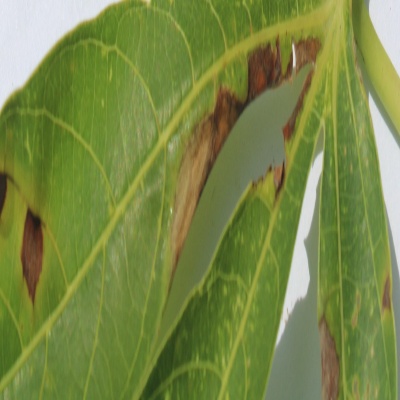
Crop: Cassava
Condition: bacterial blight